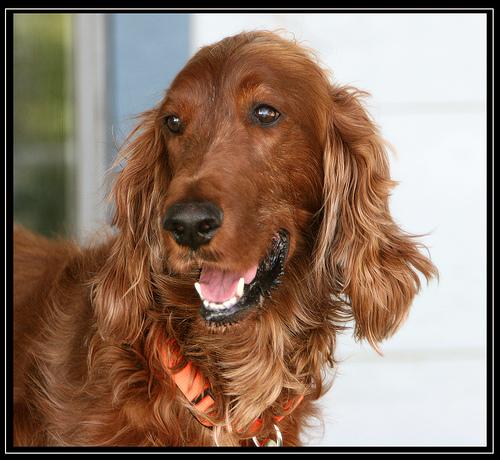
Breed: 207-n000011-Irish_setter